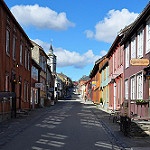
Label: street